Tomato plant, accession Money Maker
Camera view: tilt-top (135 deg); turntable rotation: 90 degrees
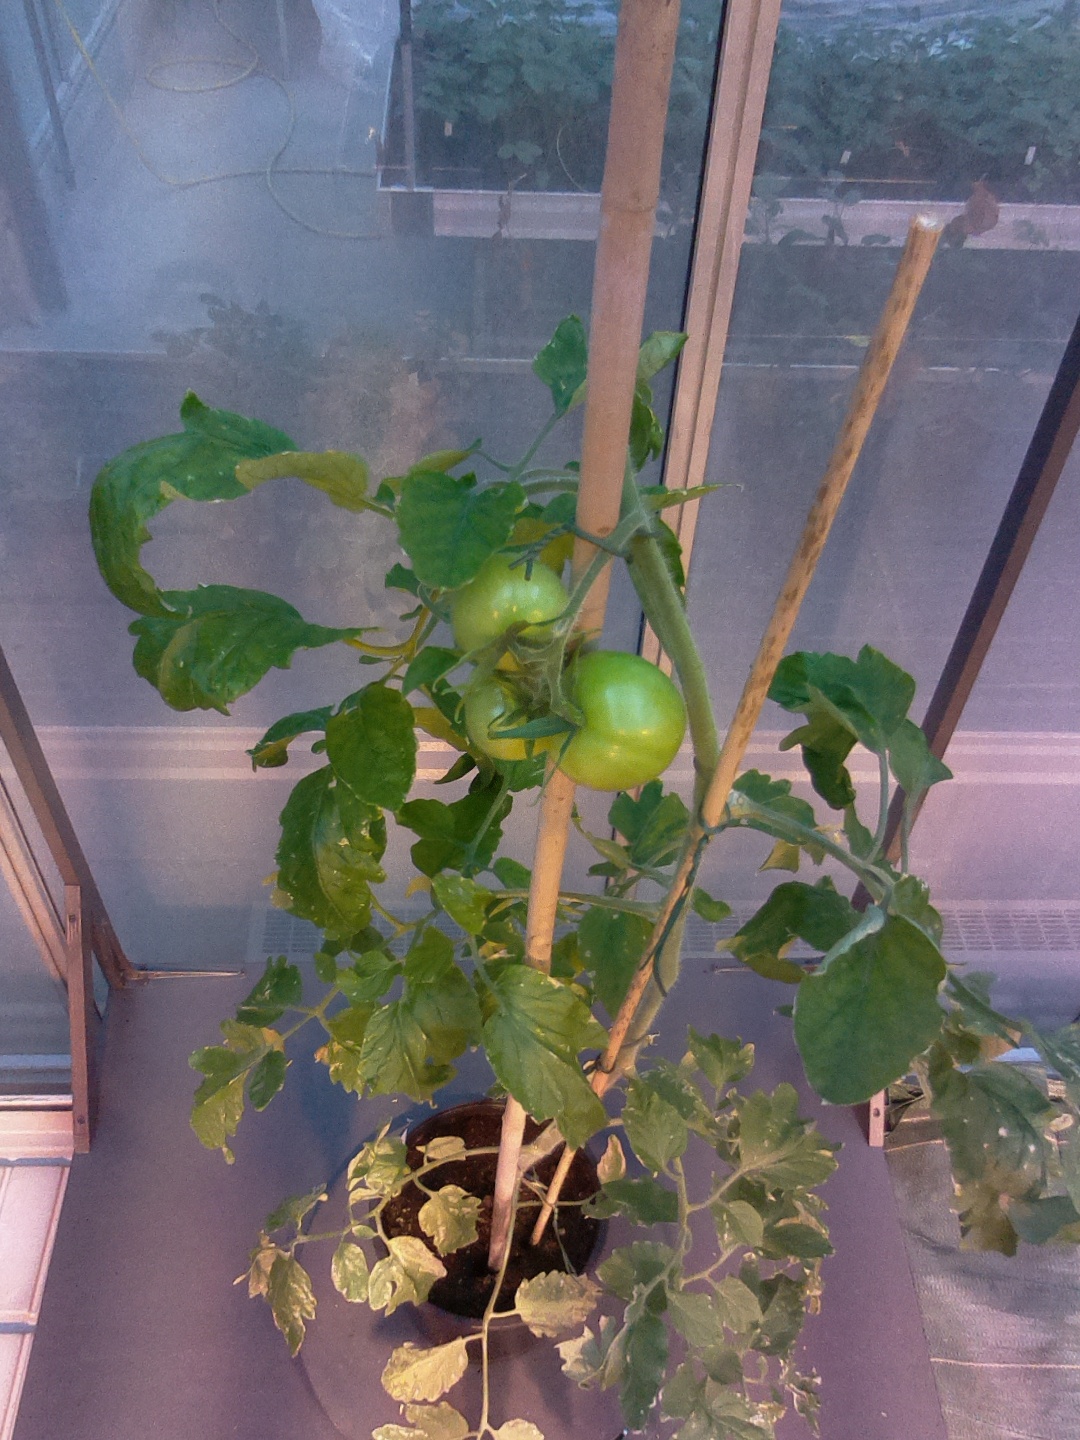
BBCH growth stage 76: 60%-70% of final fruit size